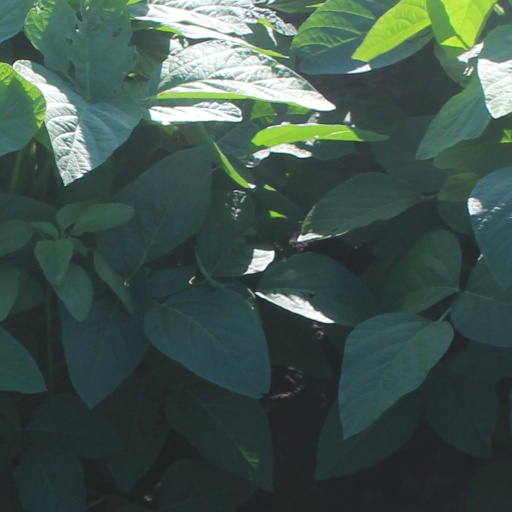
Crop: soybean